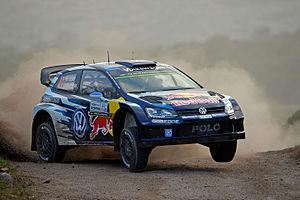
Le Rallye d'Argentine 2015 est le 4ᵉ rallye du Championnat du monde des rallyes 2015.